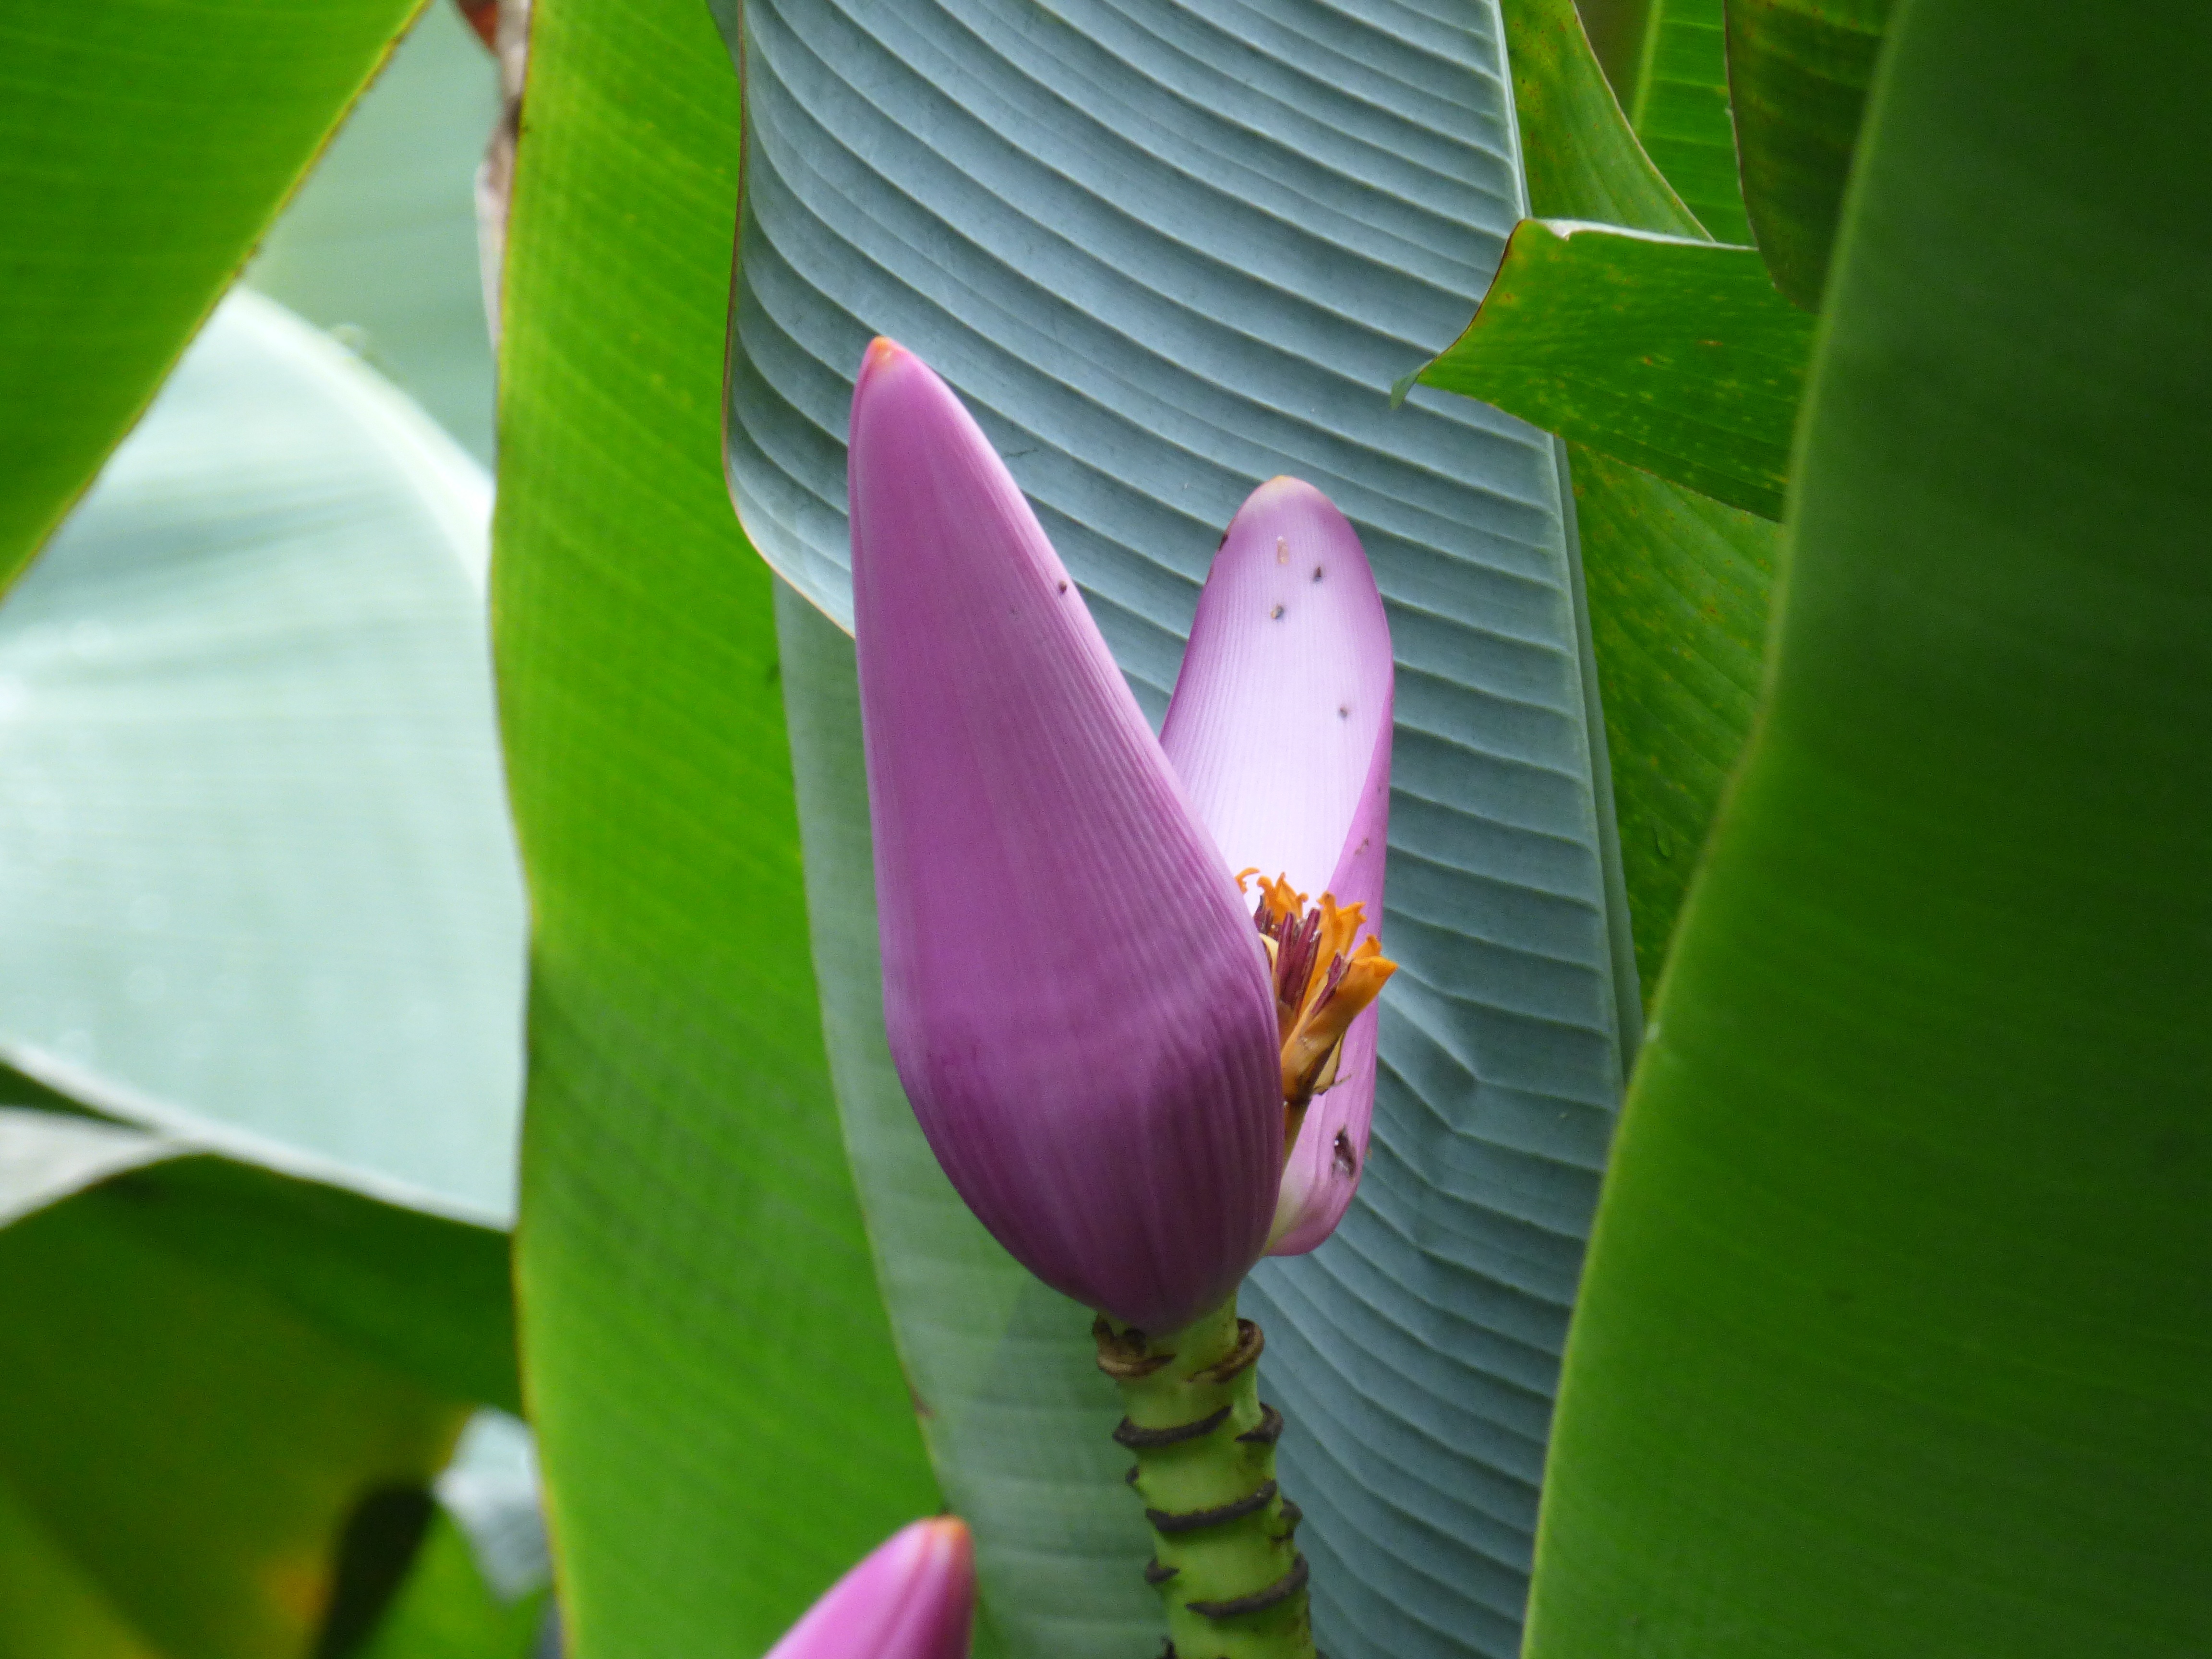
nature, blossom, plant, leaf, flower, petal, green, jungle, tropical, botany, hawaii, sacred lotus, aquatic plant, flora, close up, lotus, weird, bud, unusual, tropics, arum, macro photography, flowering plant, plant stem, land plant, lotus family